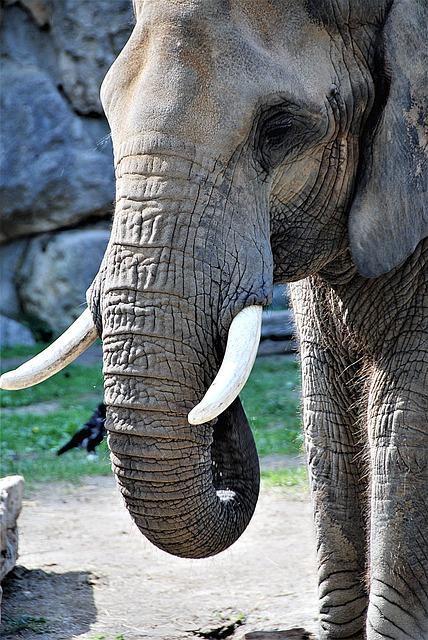
elephant